Houston Heights

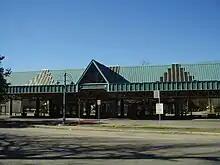
Heights Transit Center

The MKT Trail is a Rails-to-Trails conversion project of 4.62 miles made up of a 10-foot wide, concrete, multi-use hike and bike trail along the old Missouri, Kansas, Texas railroad right-of-way.